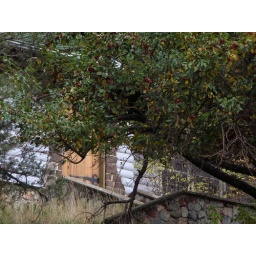
Bears in apple tree